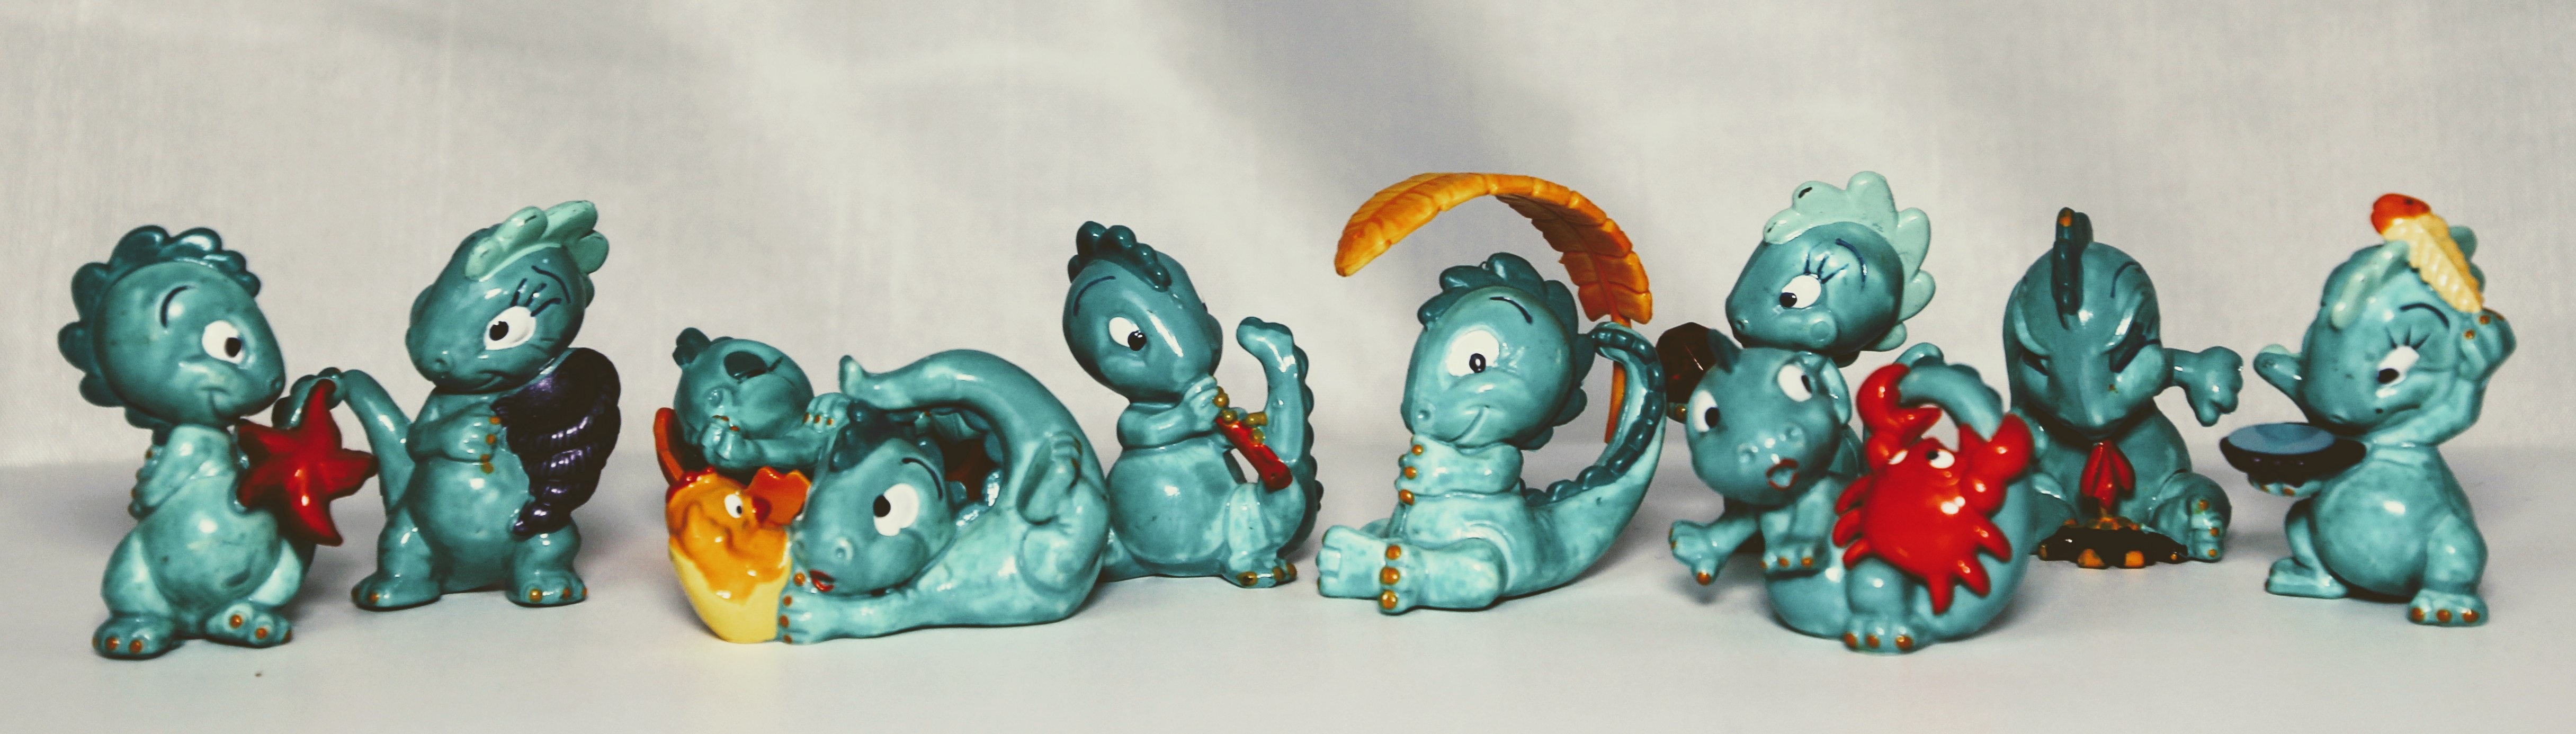
hand, finger, collection, bead, jewellery, art, turquoise, earrings, toys, filter, gemstone, 1995, dino, modena, fashion accessory, berraschungseifigur, dinos